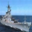
Label: ship